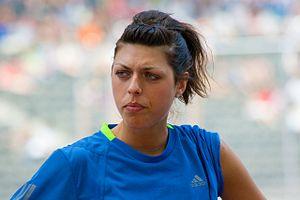
Blanka Vlašić, née le 8 novembre 1983 à Split est une athlète croate, spécialiste du saut en hauteur. Avec 2,08 m elle détient la deuxième meilleure performance mondiale de tous les temps, à un centimètre du record du monde. Quadruple championne du monde entre 2007 et 2010,
Le concours du saut en hauteur féminin de la Ligue de Diamant 2010 s'est déroulé du 14 mai au 27 août 2010. La compétition a fait successivement étape à Doha, Oslo, Rome, Paris, Stockholm et Londres, la finale se déroulant à Bruxelles. L'épreuve est remportée par la Croate Blanka Vlašić qui s'adjuge sept victoires en sept meetings.
Les records de Croatie d'athlétisme sont les meilleures performances réalisées par des athlètes croates et homologuées par la Fédération croate d'athlétisme.